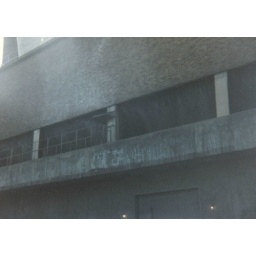
Coolong tower near UW steam plant